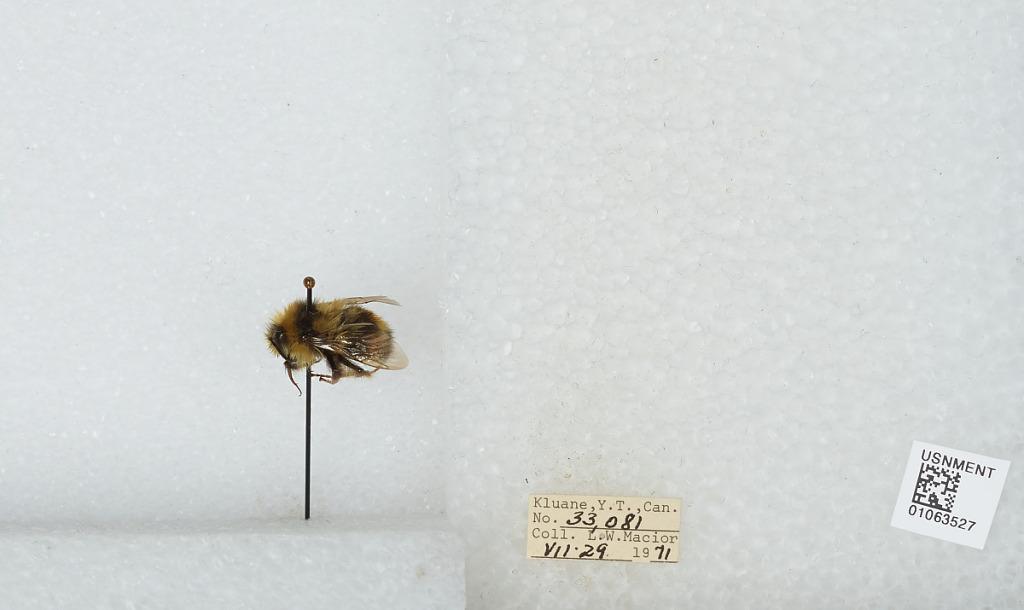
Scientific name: Bombus bifarius nearcticus
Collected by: L. Macior
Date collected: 1971-7-29
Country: Canada
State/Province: Yukon Territory
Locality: Kluane
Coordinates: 60.75, -139.5